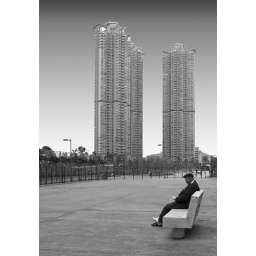
Passed by this old man sitting alone studying the newspaper about horse racing.Photo cropped and added gradient in the sky.